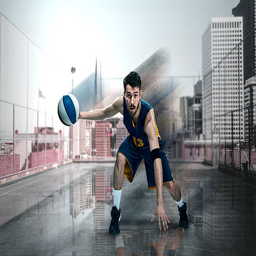
full length portrait of a basketball player with ball